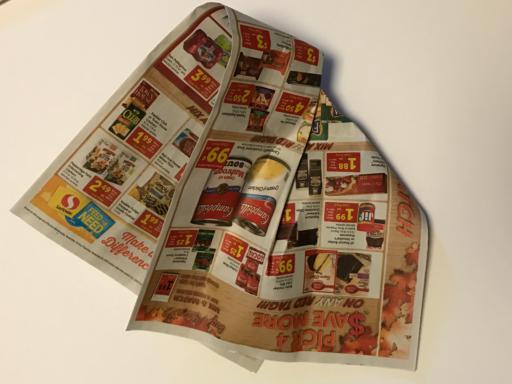
Label: paper